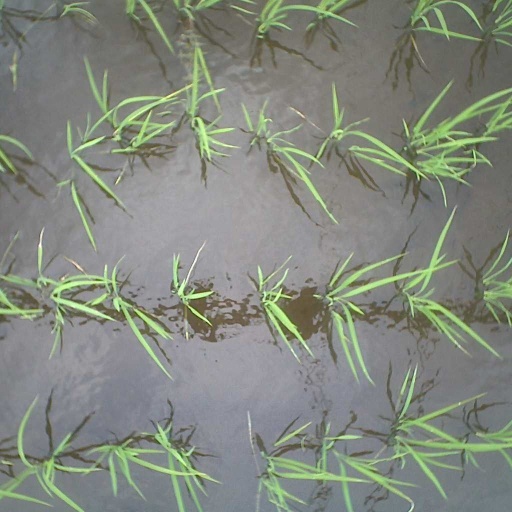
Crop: rice